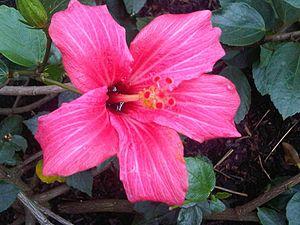
Hibiscus fragilis est une espèce d'arbuste du genre Hibiscus et de la famille des Malvaceae.